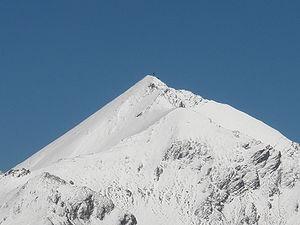
Le Muttler est le point culminant, avec 3 296 mètres d'altitude, du massif de Samnaun et se situe dans la commune de Samnaun dans le canton des Grisons en Suisse.